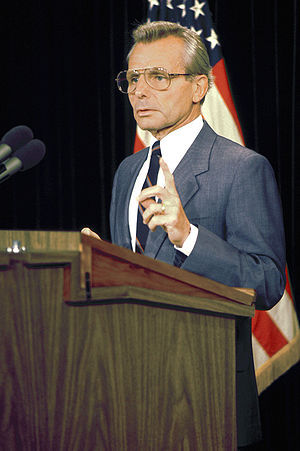
Frank Carlucci
Frank Charles Carlucci III var en amerikansk diplomat og politiker fra det Republikanske Parti. Mellem 23. november 1987 og 20. januar 1989 var han forsvarsminister i præsident Ronald Reagans regering.